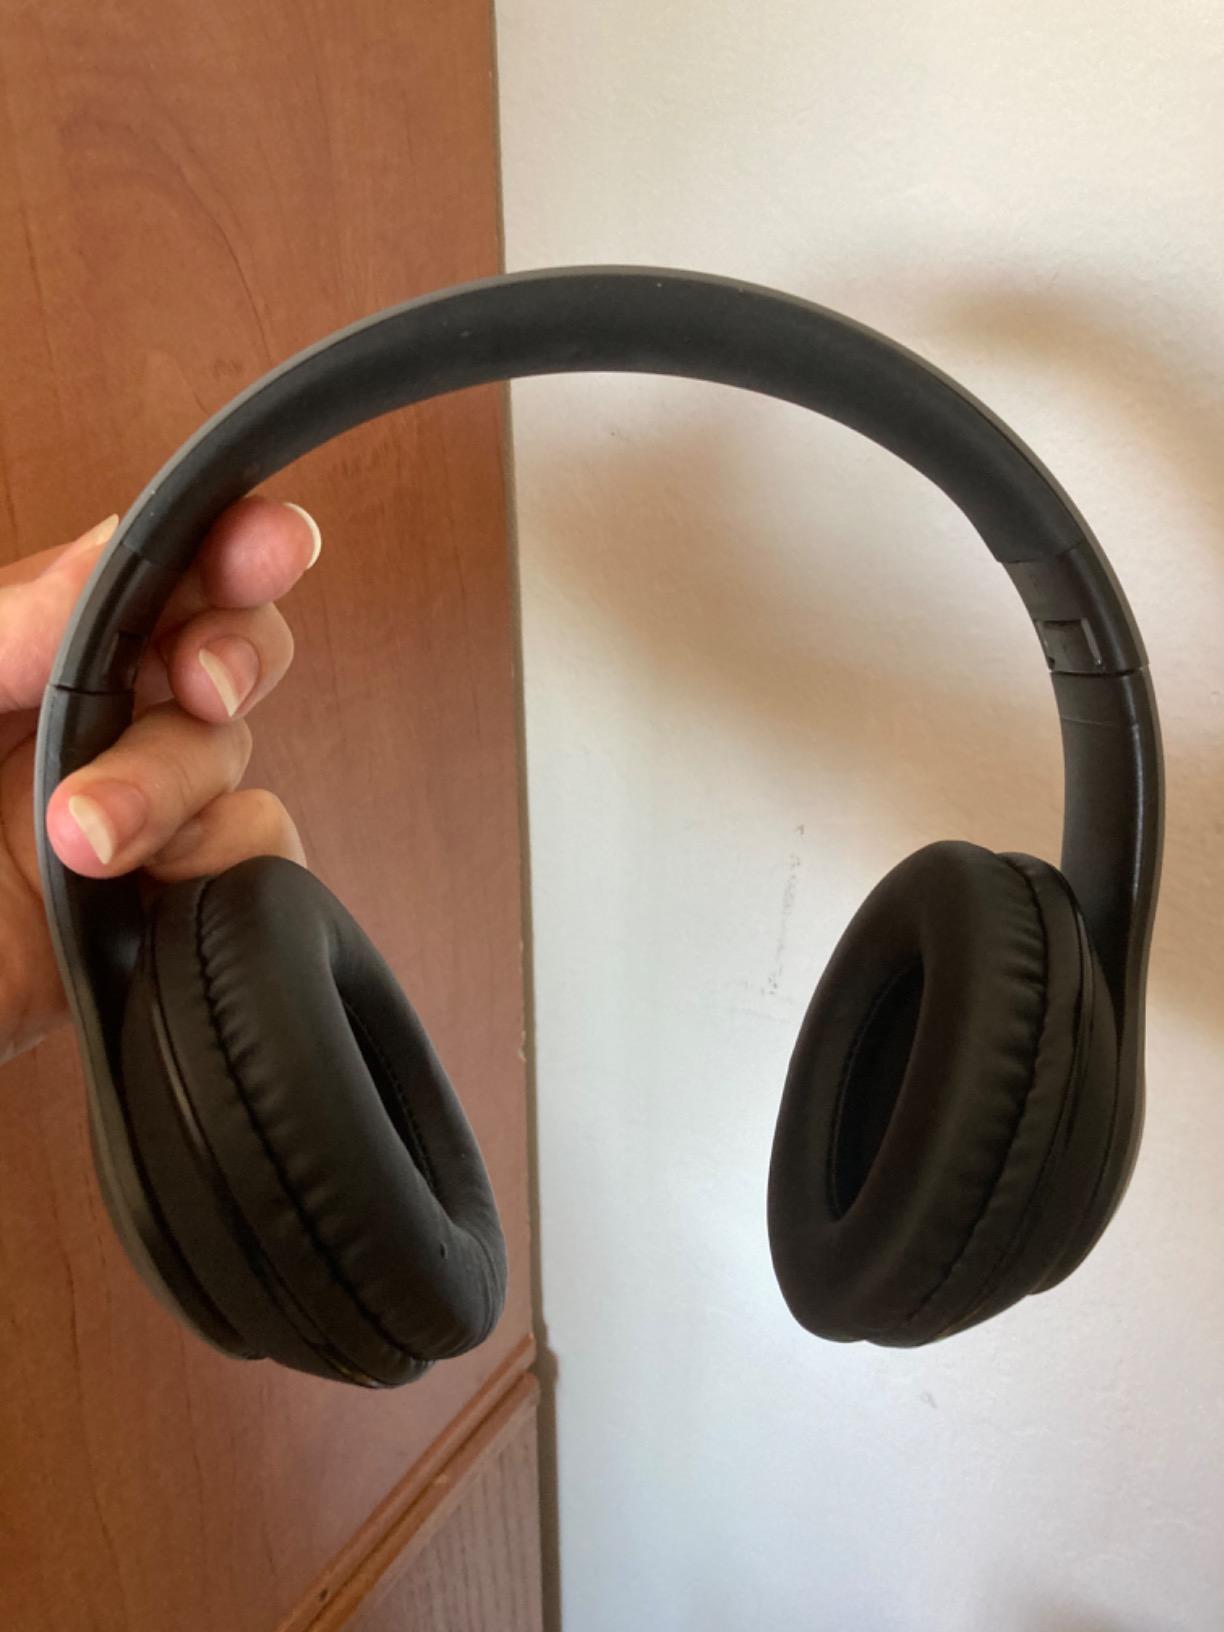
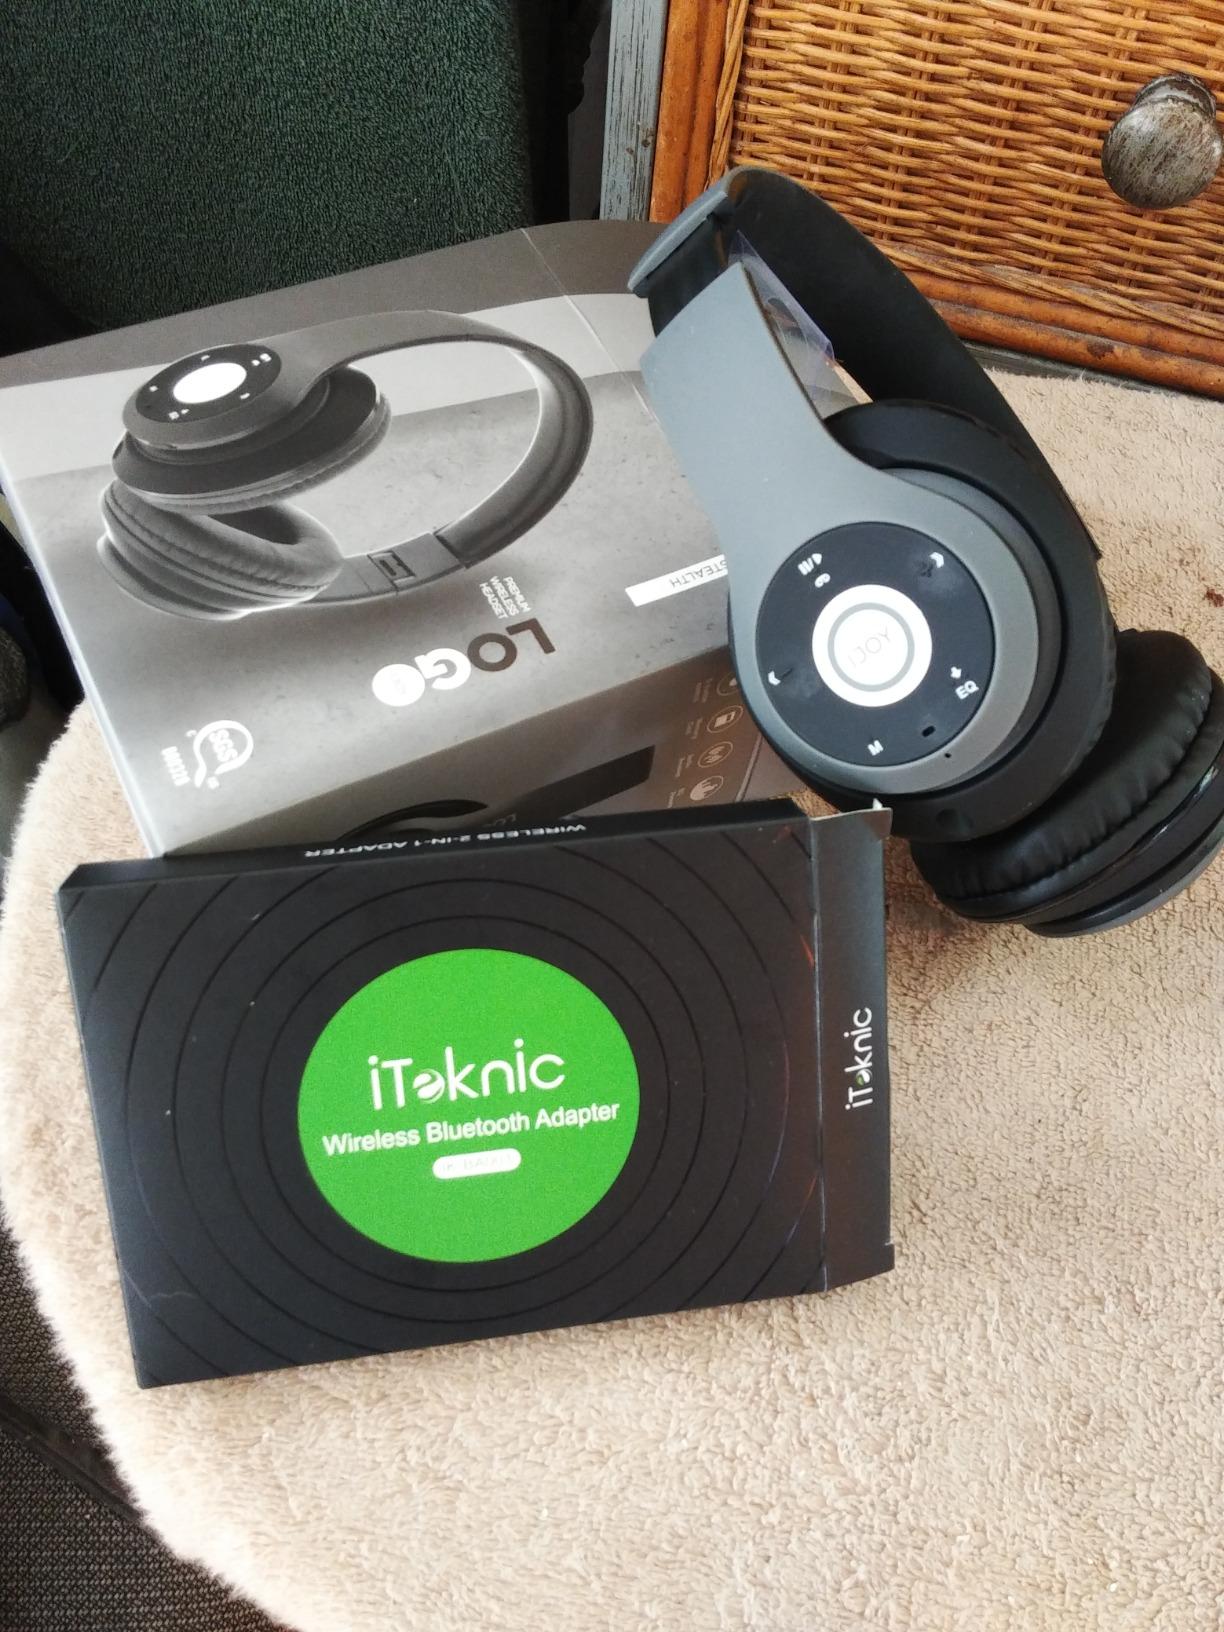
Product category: headphones
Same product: yes